Thomas Coke (privy counsellor)

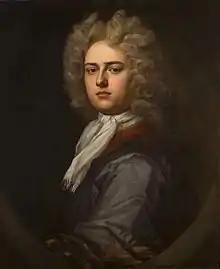
Portrait of the Hon. Thomas Coke (1674–1727) of Melbourne Hall (by Michael Dahl)

Thomas Coke (19 February 1674 – 11 May 1727) of Melbourne Hall, Melbourne, Derbyshire was an English courtier and politician who sat in the House of Commons between 1698 and 1715. Although a Tory on paper, he was prepared to support the Whigs in order to keep hold of his public offices.